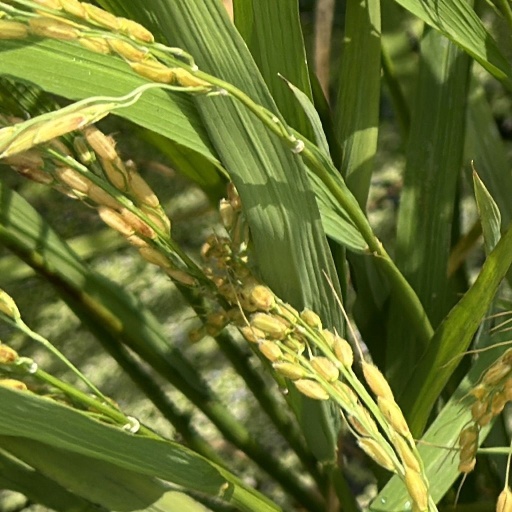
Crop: rice